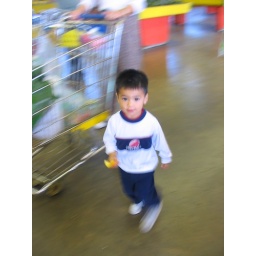
what a babe. he was running around with an orange peel